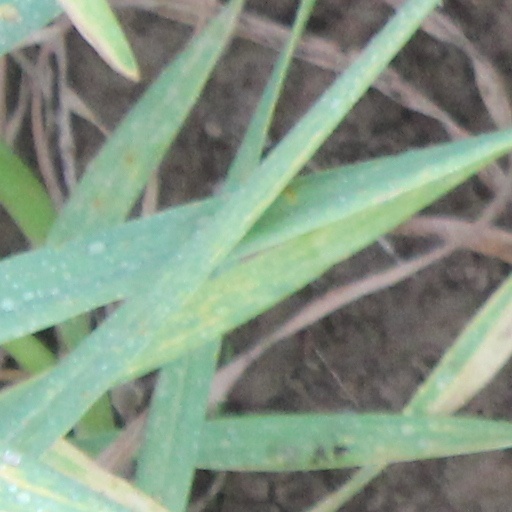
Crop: wheat